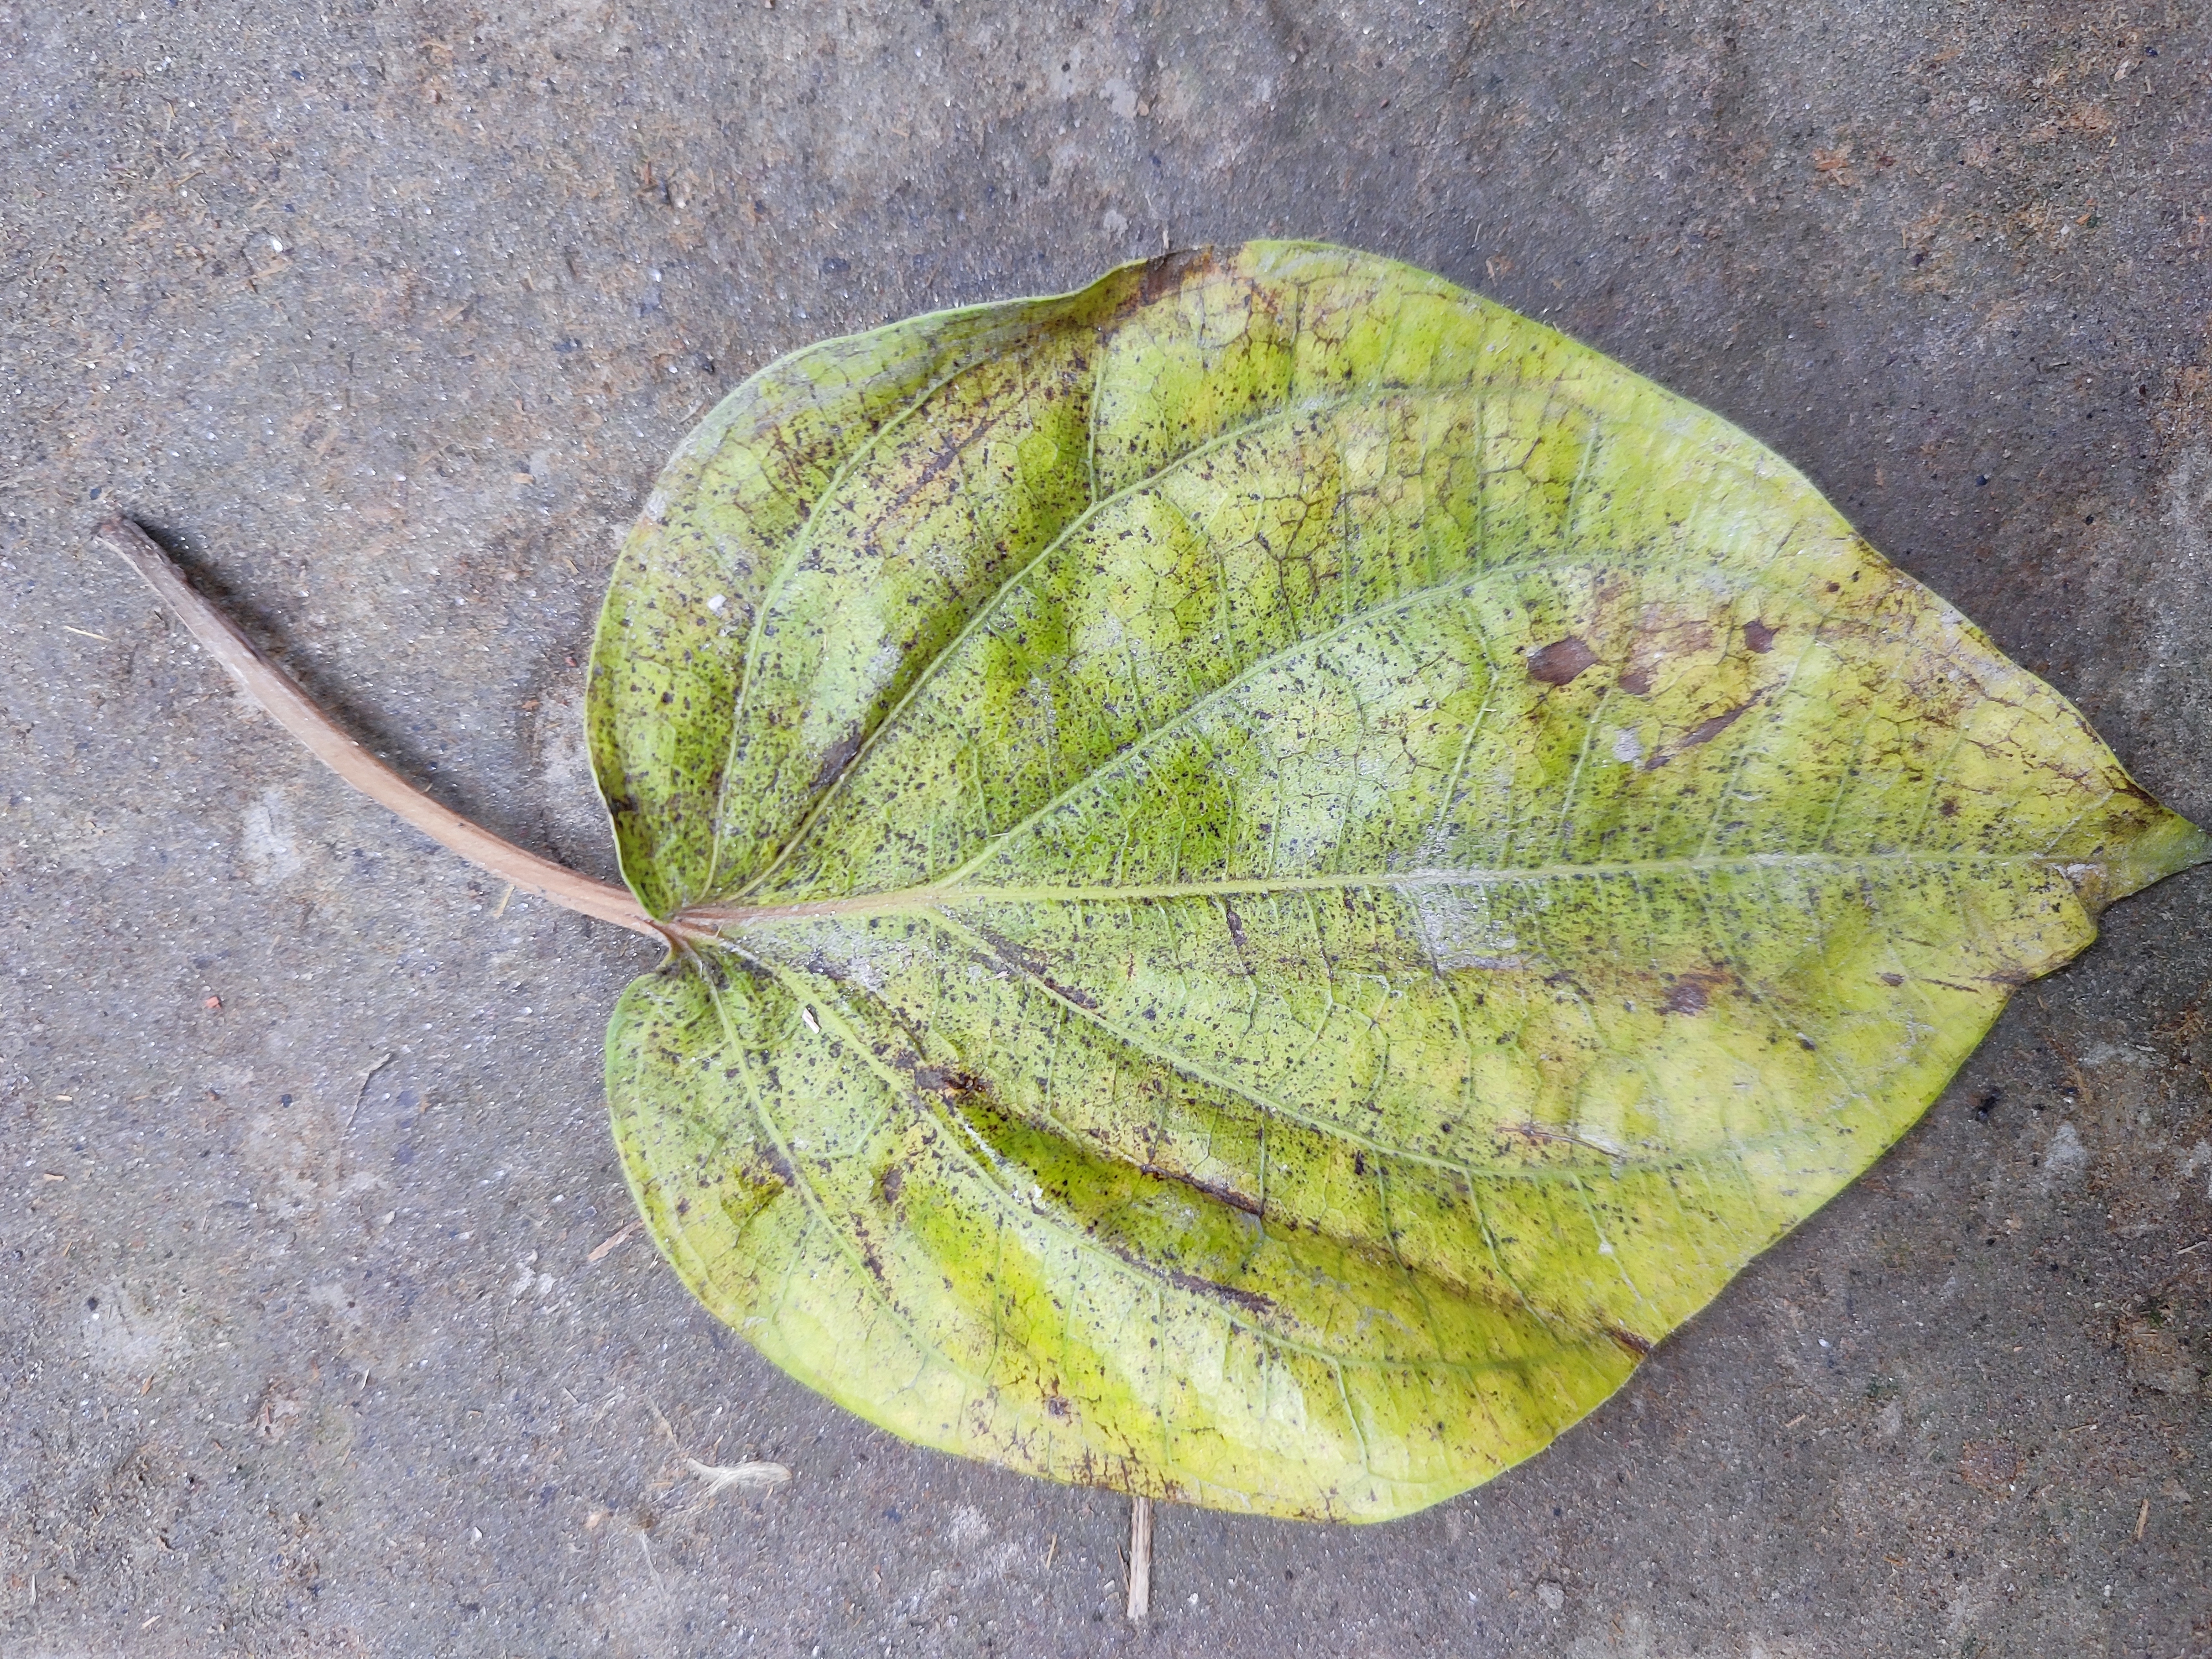
Label: Dried_Leaf